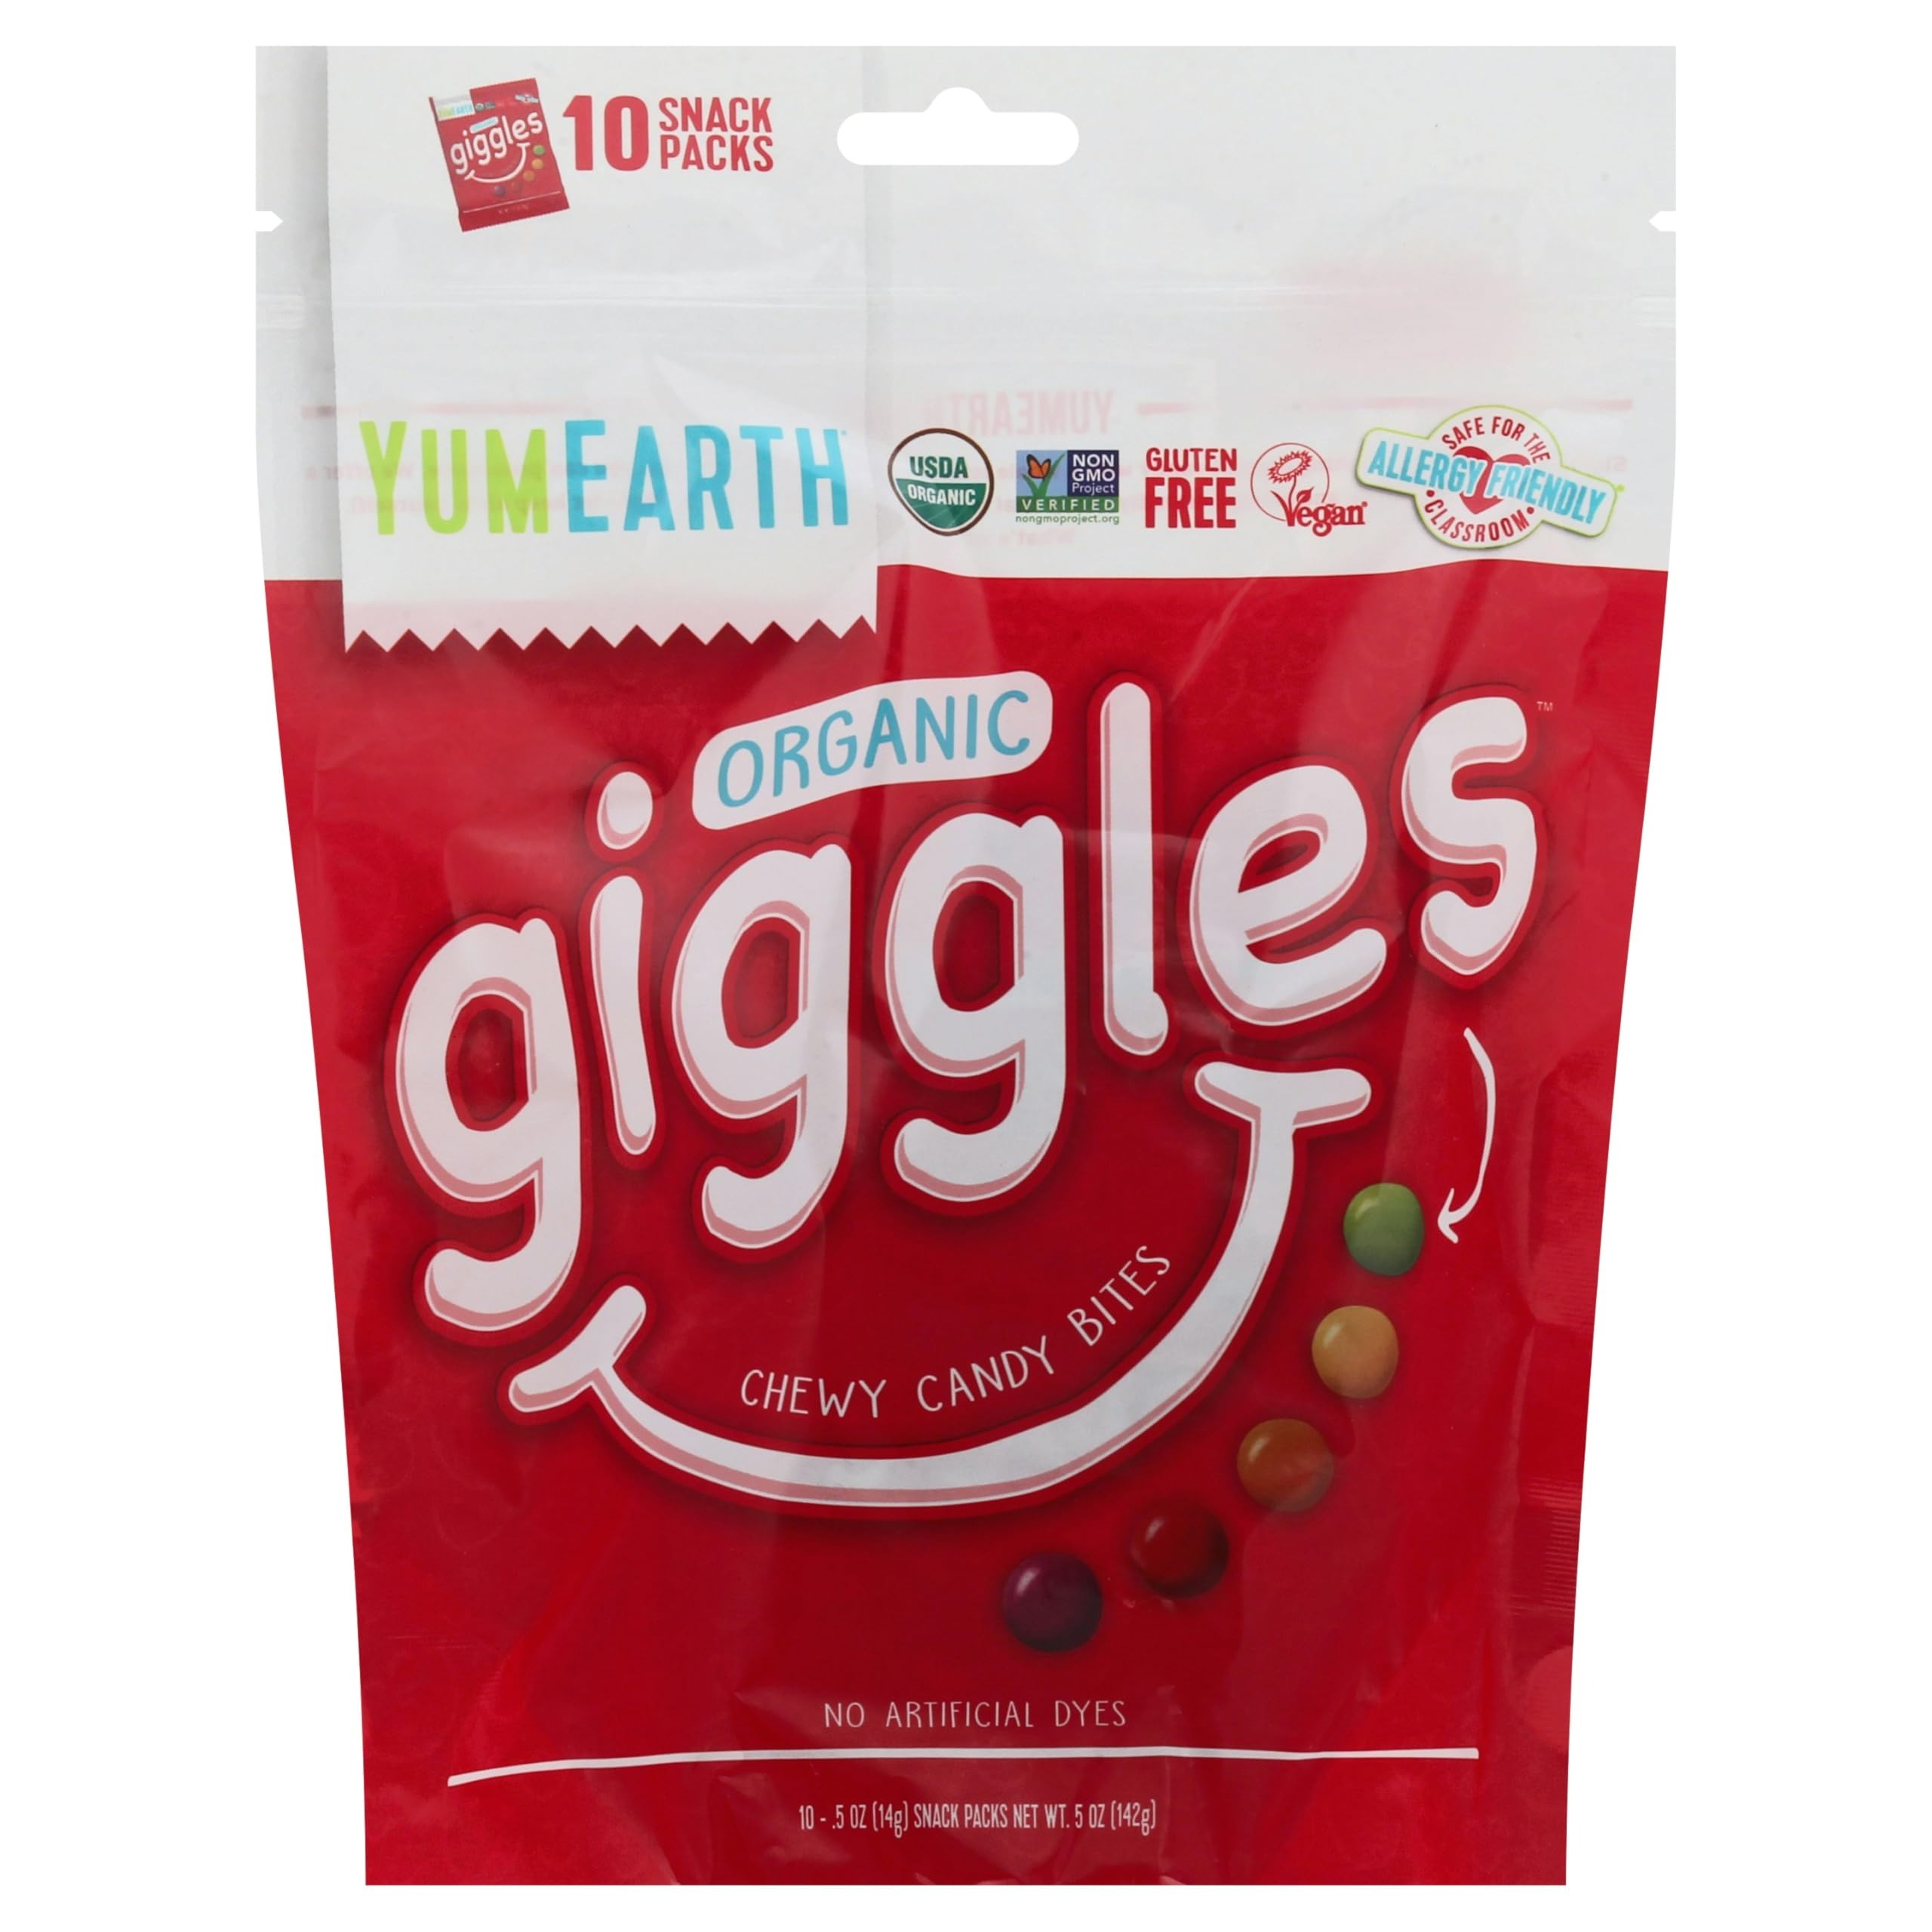
Item Name: Y.umearth Candy Giggles 5 oz (Pack of 12)
Bullet Point 1: Rich Flavor: Deliciously rich and satisfying taste in every bite.
Bullet Point 2: Satisfying Sweetness: The perfect balance of sweetness and flavor for a delightful treat.
Bullet Point 3: Premium Ingredients: Made with high-quality ingredients for an indulgent treat.
Product Description: Indulge in the chewy, fruity goodness of Candy Giggles in this family-sized pack. Perfect for sharing, each piece offers a burst of natural flavors, making it a delightful treat for all ages.
Value: 5.0
Unit: Ounce

Price: 137.99